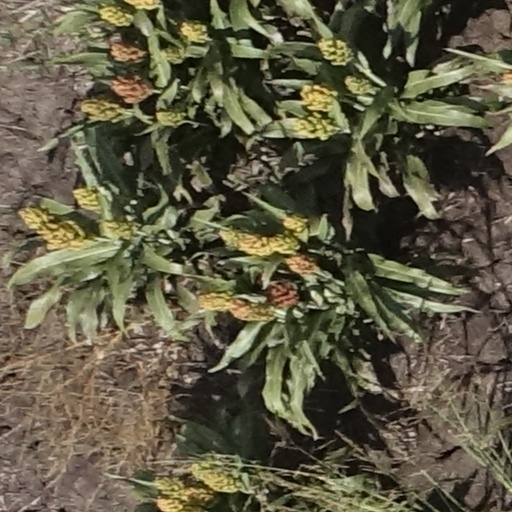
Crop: sorghum